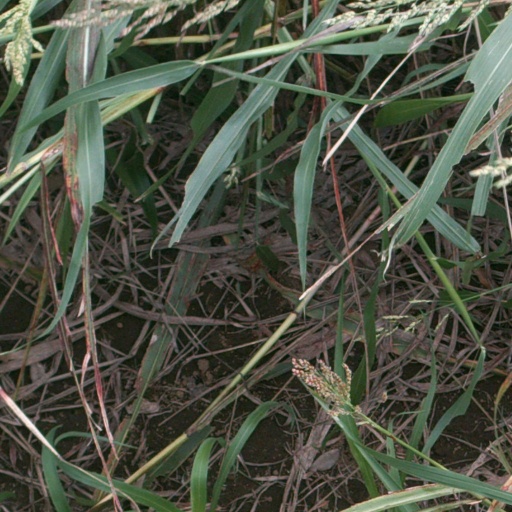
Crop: sorghum